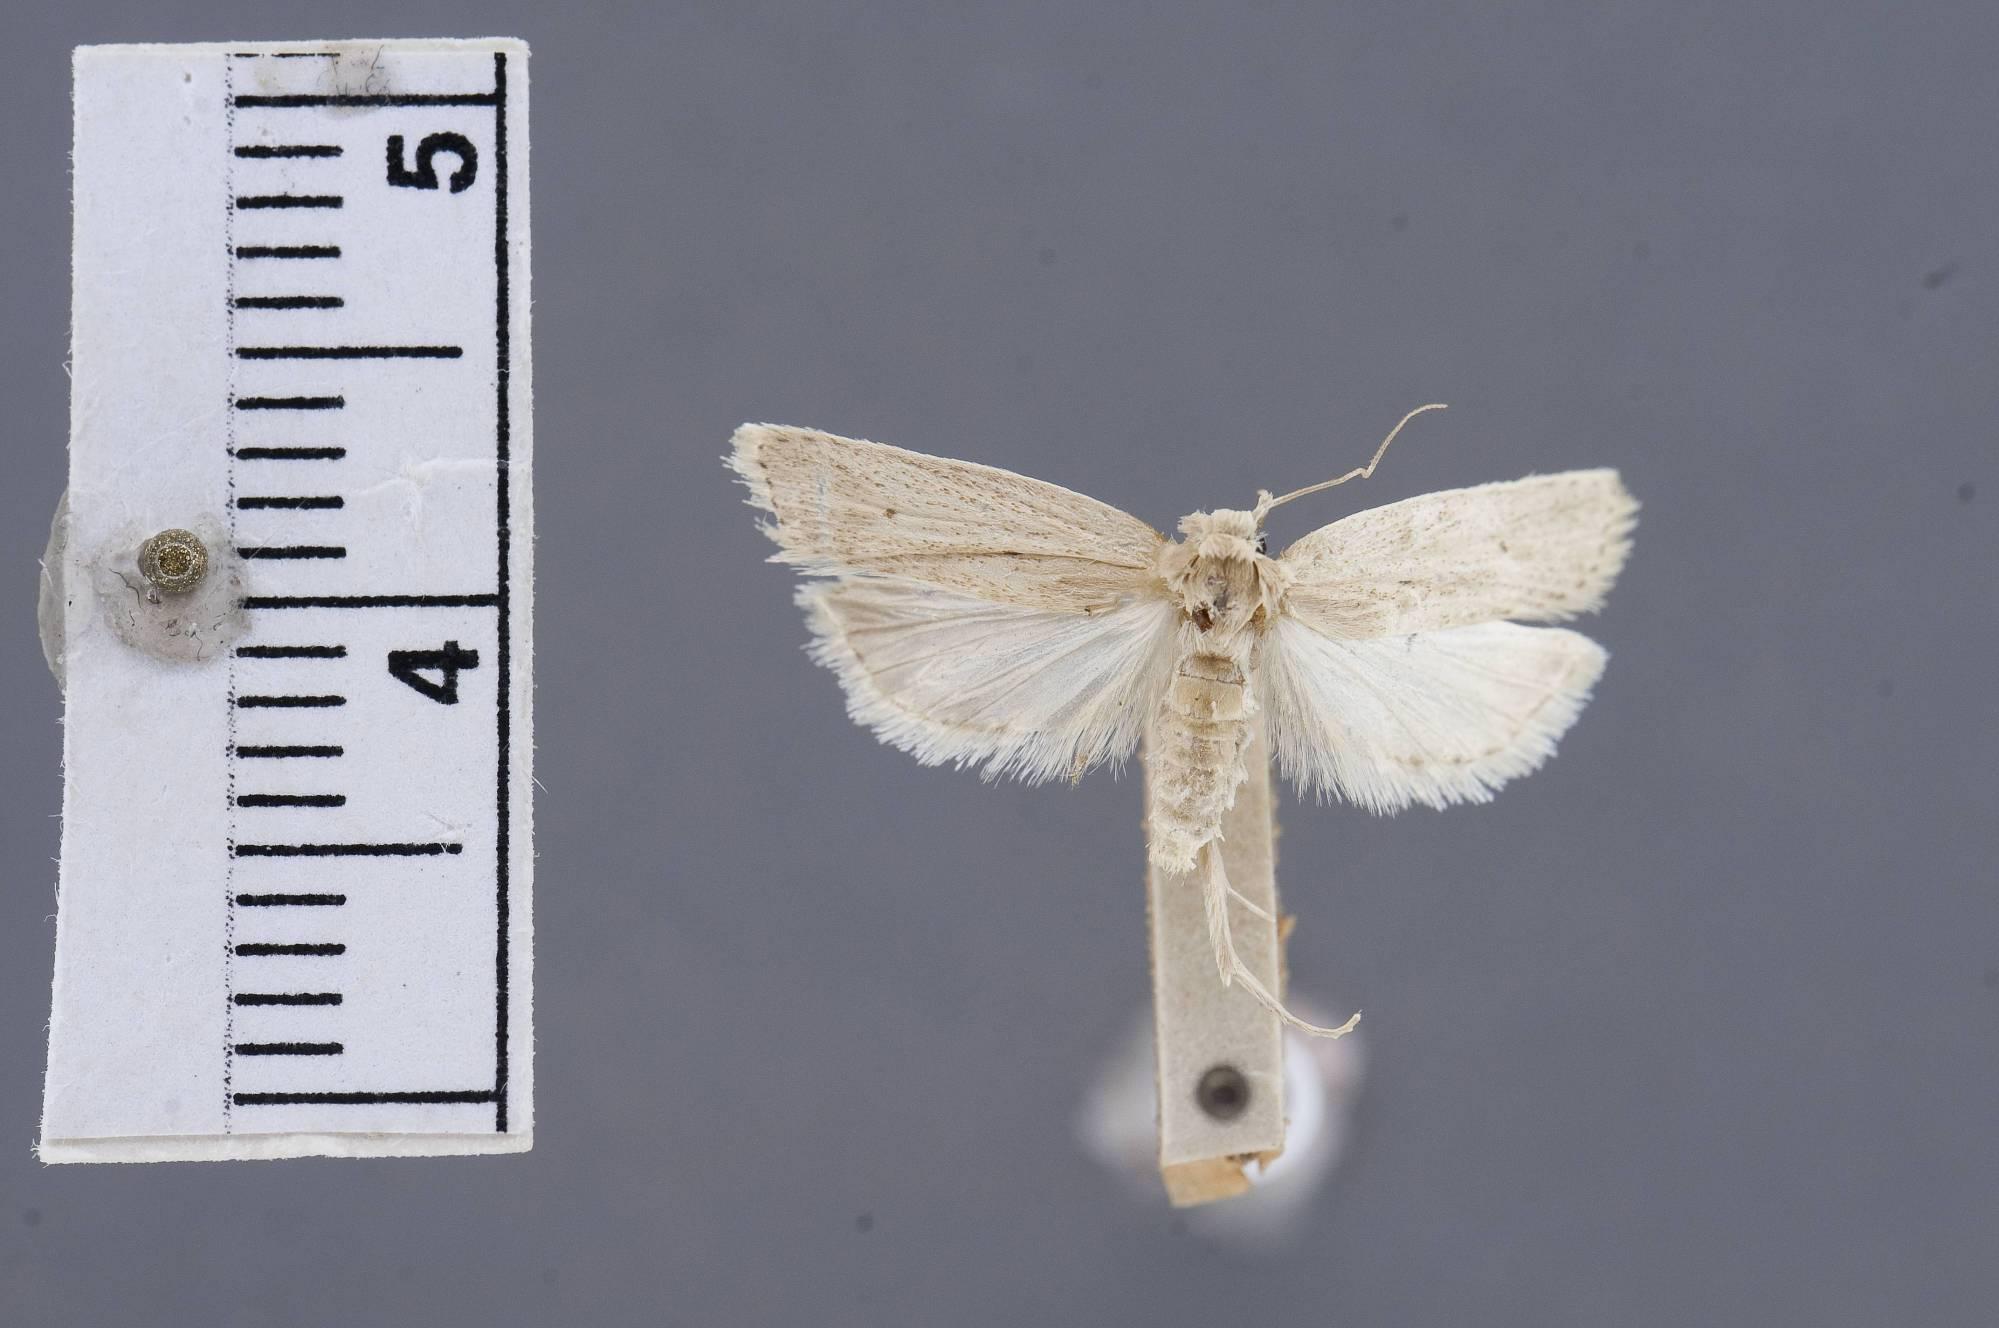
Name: Anapatris chersopsamma
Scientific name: Anapatris chersopsamma Meyrick, 1932
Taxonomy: Animalia, Arthropoda, Insecta, Lepidoptera, Glossata, Depressariidae, Stenomatinae
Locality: Corazal, Canal Zone, Panama
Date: Mar 1911